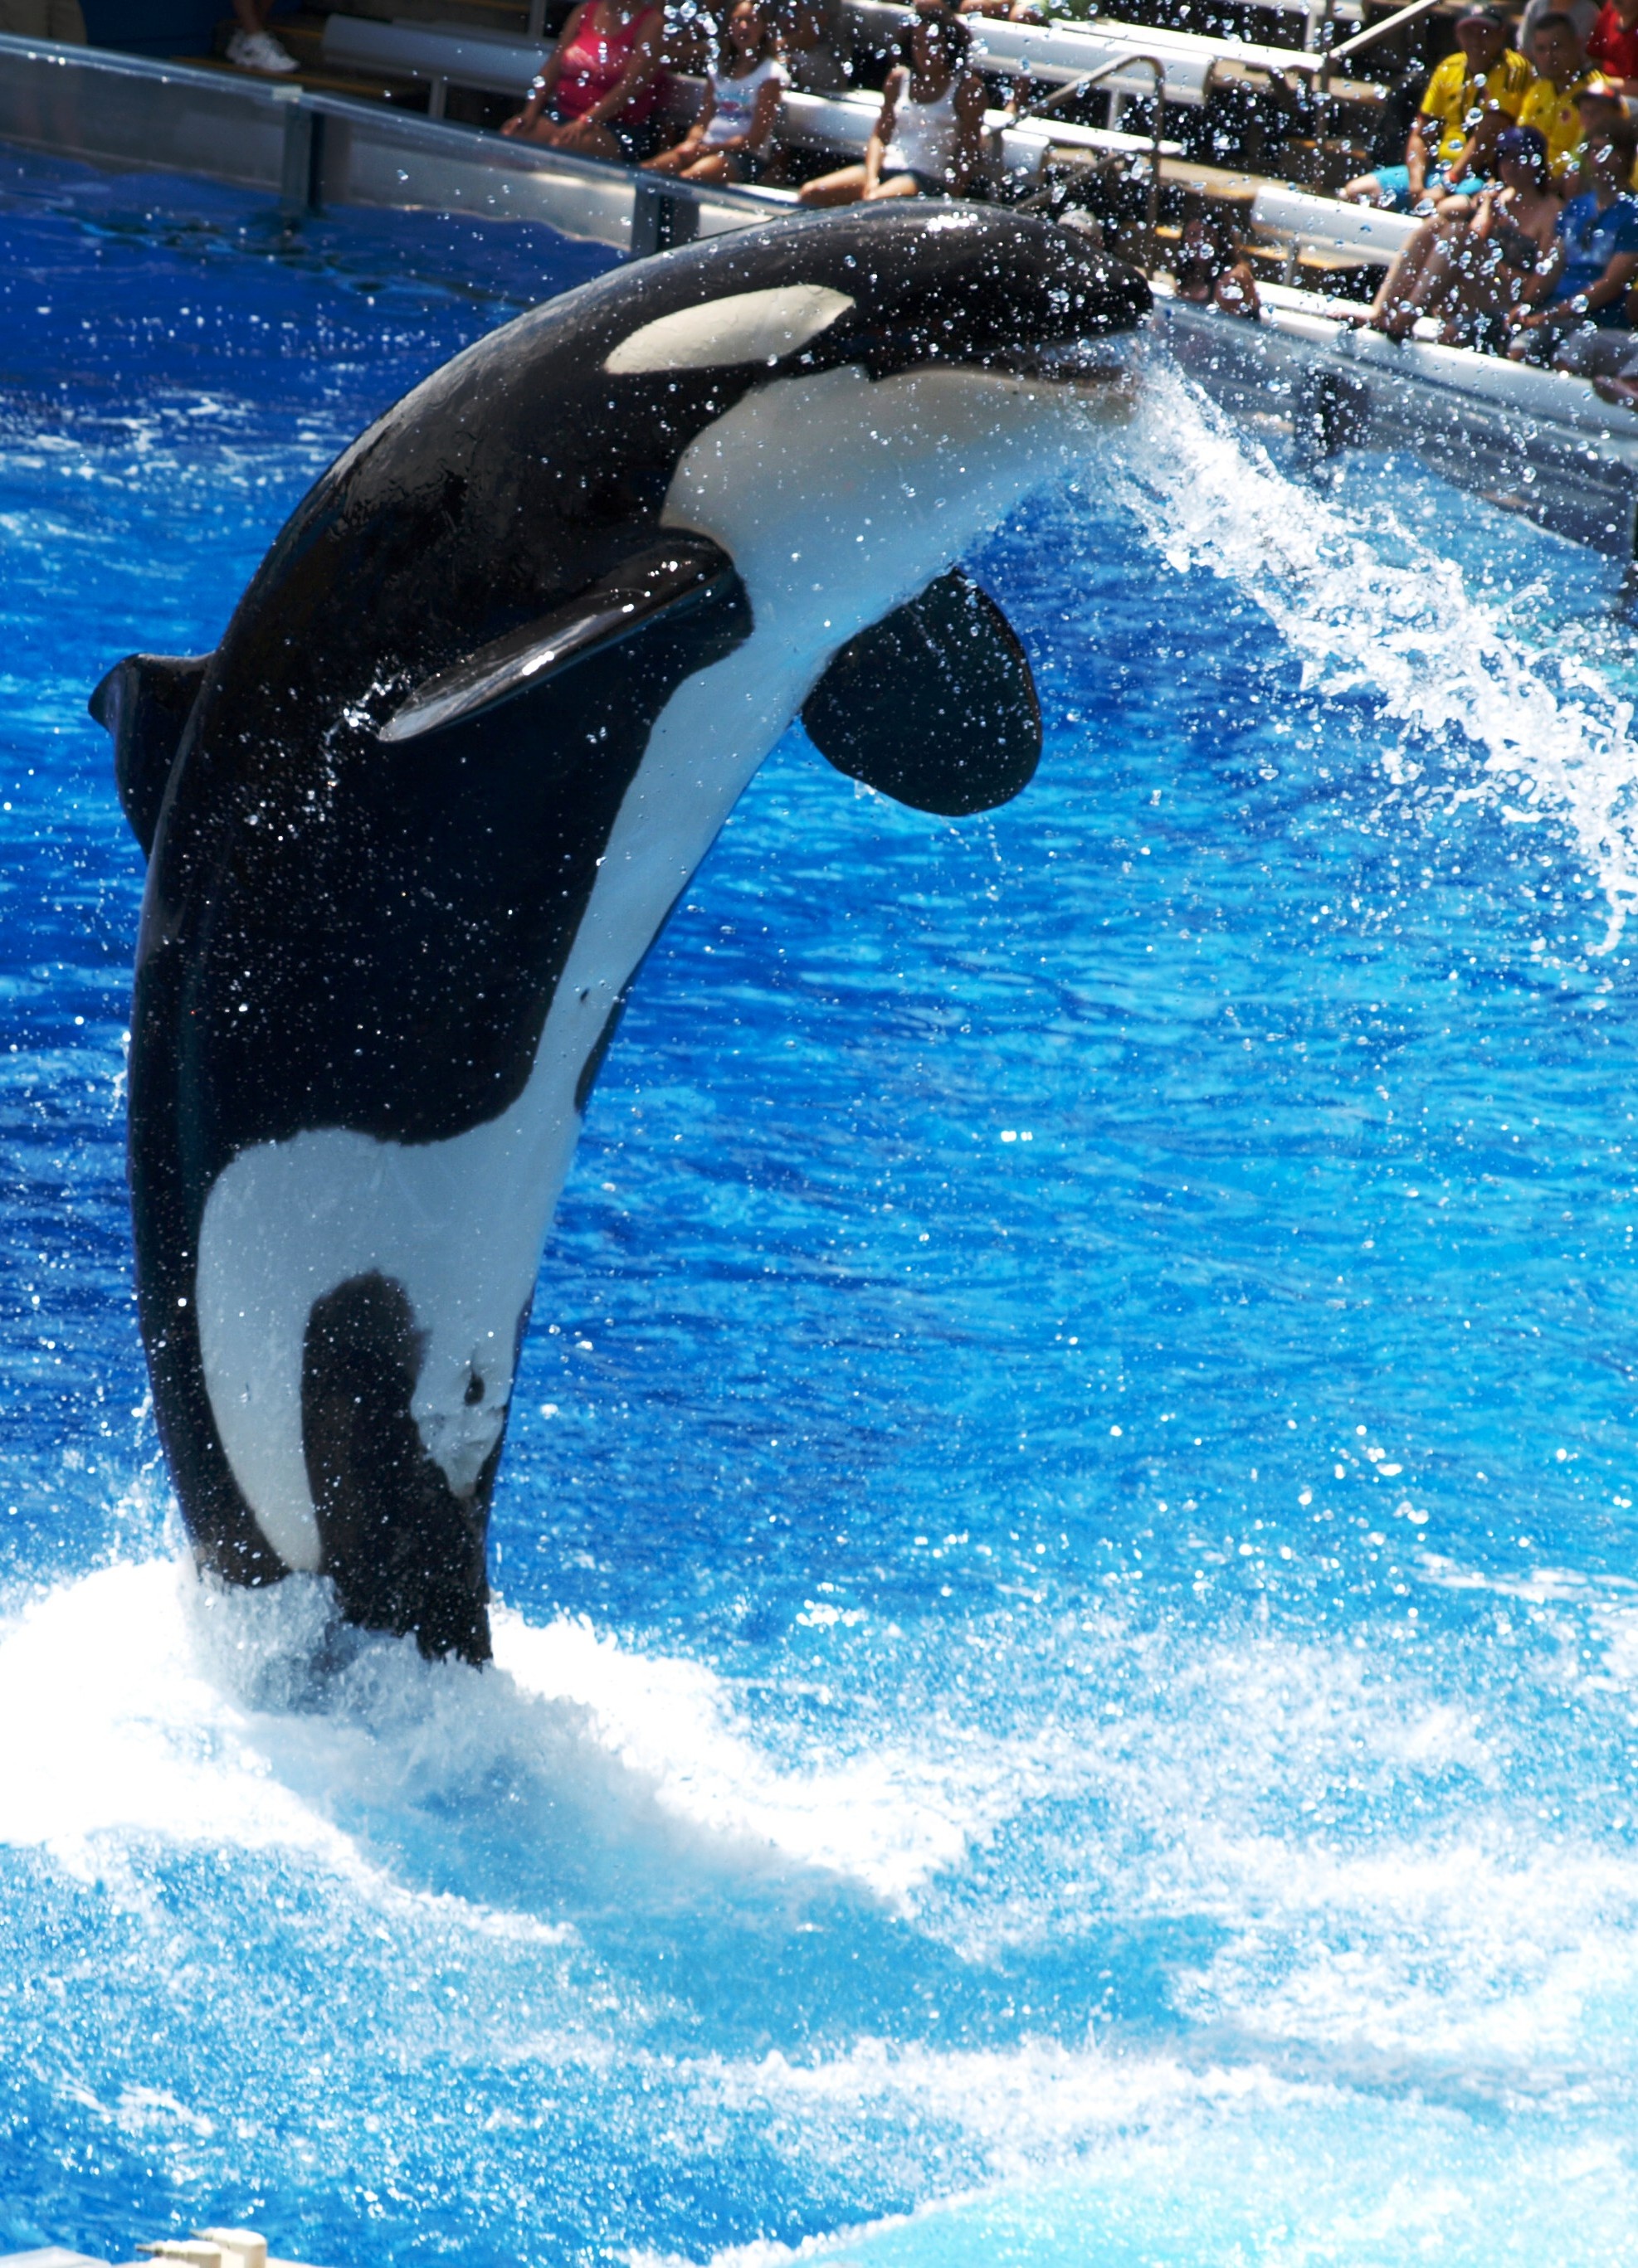
swimming pool, show, biology, mammal, vertebrate, whale, orlando, orca, dolphinarium, marine mammal, killer whale, water world, marine biology, whales dolphins and porpoises